Dopamine dysregulation syndrome

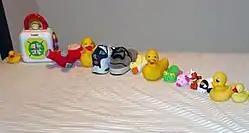
Punding, a possible symptom of DDS, is the repetition of complex motor behaviors such as collecting or arranging objects.

The most common symptom is craving for the dopaminergic medication. However, other behavioral symptoms can appear independently of cravings or co-occur with it. Cravings are an intense impulse of the subject to obtain medication even in the absence of symptoms that indicate its intake. To fulfill this need, the person will self-administer extra doses. When self-administration is not possible, aggressive outbursts or the use of strategies such as symptom simulation or bribery to access additional medication can also appear.